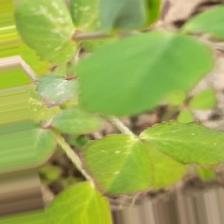
Label: Powdery Mildew